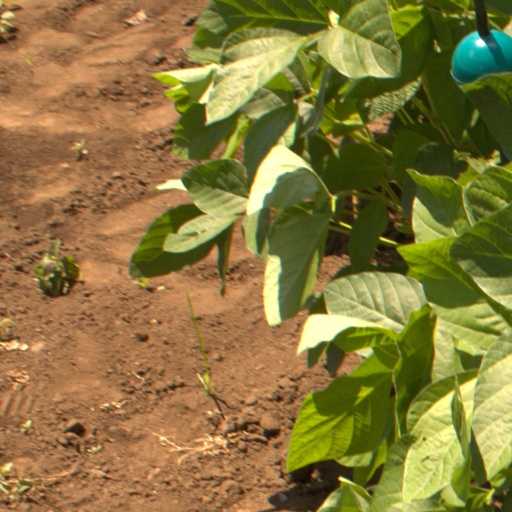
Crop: soybean